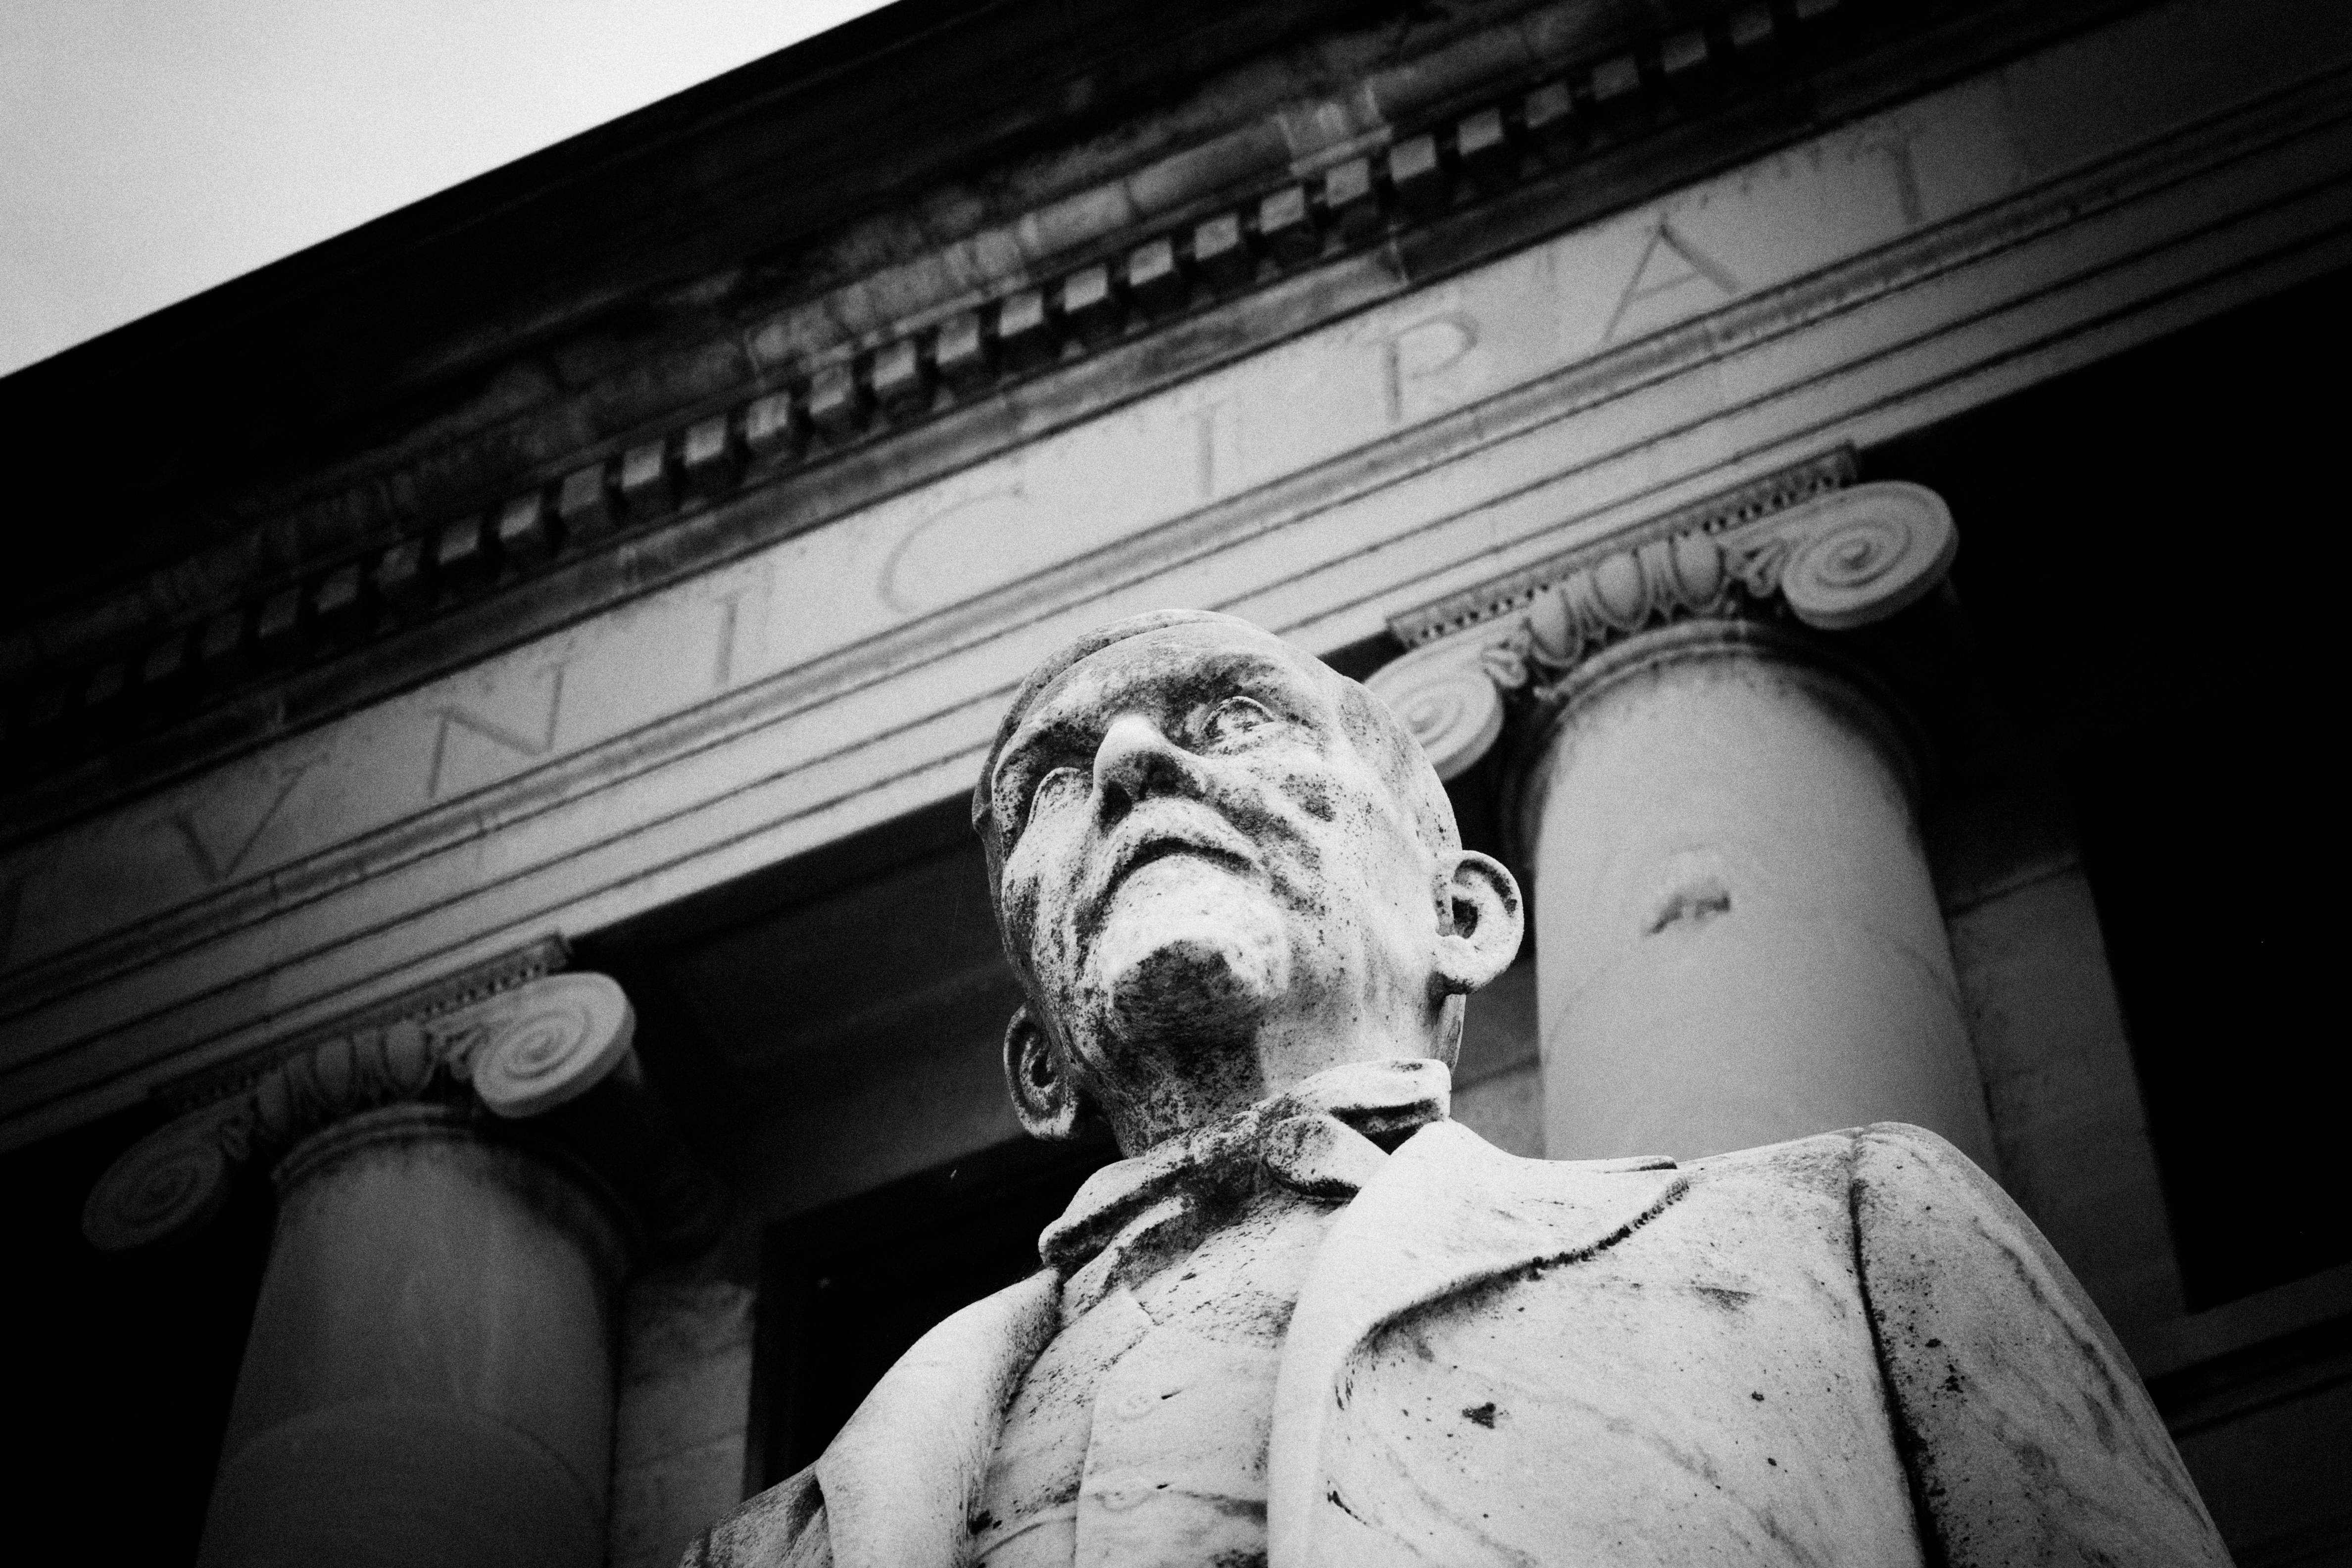
light, black and white, white, photography, portrait, color, darkness, black, monochrome, digital camera, photograph, shape, odyssey, emotion, monochrome photography, film noir